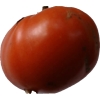
Label: tomato